Warrior Sports

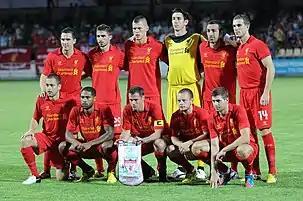
Liverpool's first-team wearing the 2012–13 season home kit made by Warrior

In April 2011, Warrior Sports reportedly signed a sponsorship agreement for Liverpool worth £25 million per season as of the 2012–13 season while Carlsberg reduced their annual sponsorship to just half of that, overtaking the English club record of £23.3 million paid by Nike for supplying Manchester United and the previous deal from Adidas worth £13 million.